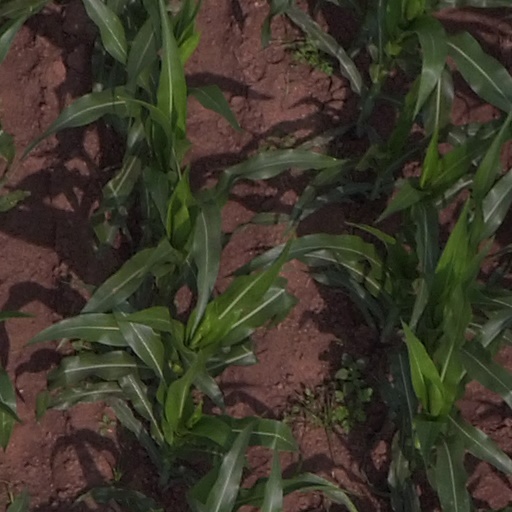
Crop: maize; corn